Beyond Star Trek

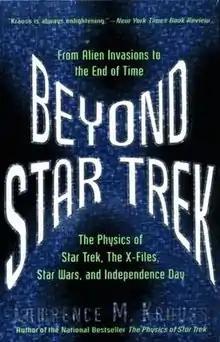
Hardcover edition

Beyond Star Trek: Physics from Alien Invasions to the End of Time is the fourth non-fiction book by the American theoretical physicist Lawrence M. Krauss. The book was initially published on November 7, 1997 by Basic Books and since then has appeared in five foreign editions. In his previous work, "The Physics of Star Trek", Lawrence Krauss explained a number of ideas and concepts featured in the series; they may or may not exist in our universe. In this book, Krauss goes further to discuss the realities of physics when it is applied to components from other sci-fi story lines.